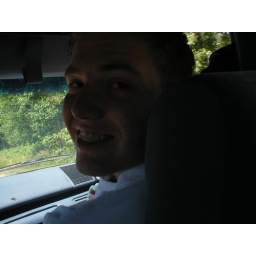
Brad in Andrew's car on the way to the beach